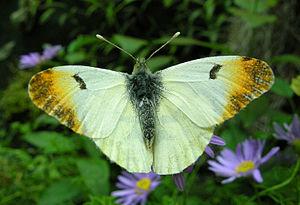
L’Aurore de Provence, Anthocharis euphenoides, est une espèce d’insectes lépidoptères de la famille des Pieridae, de la sous-famille des Pierinae et du genre Anthocharis.